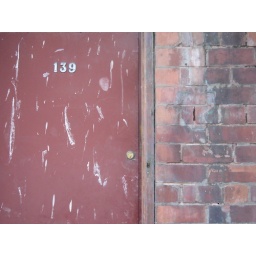
on my gran's street in bear wood, birmingham